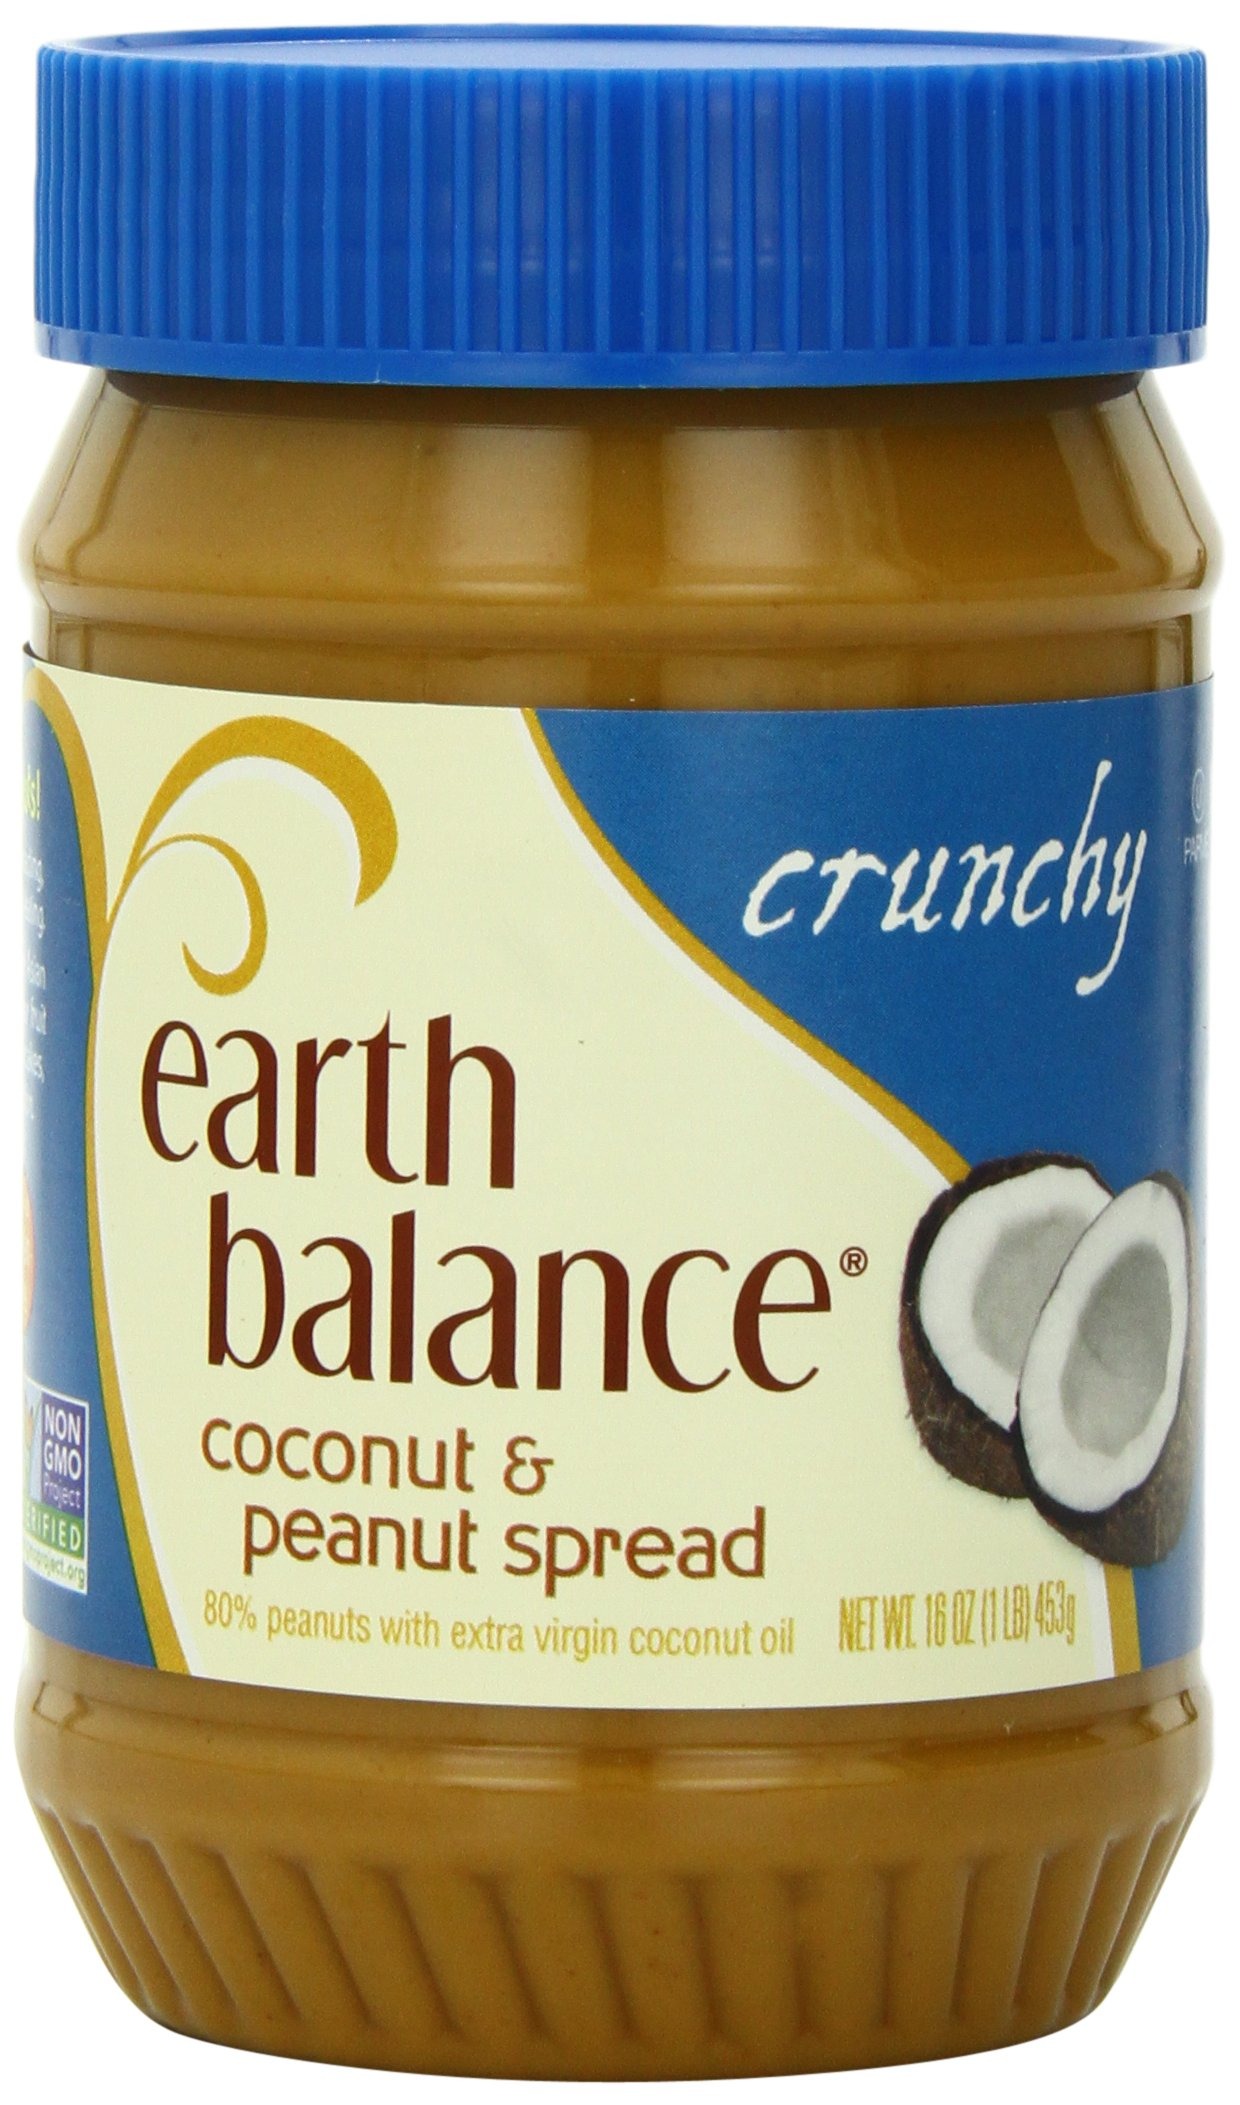
Item Name: Earth Balance Coconut and Peanut Butter Spread, Crunchy, 16 Ounce (Pack of 12)
Bullet Point: 16 Ounces
Value: 192.0
Unit: Fl Oz

Price: 10.66